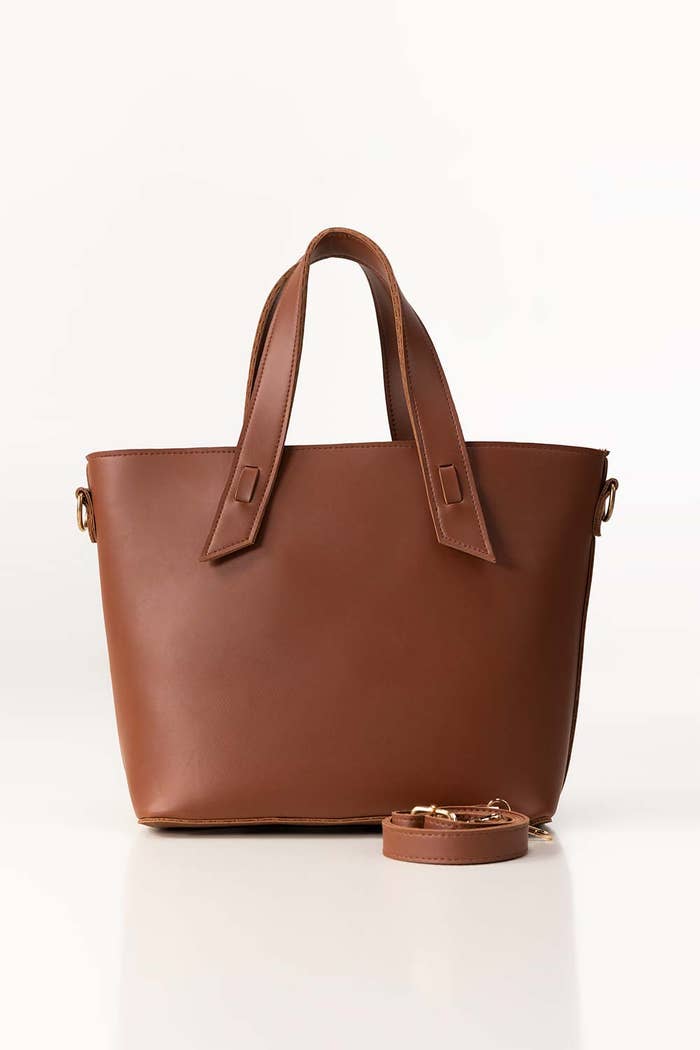
cognac mini leather tote